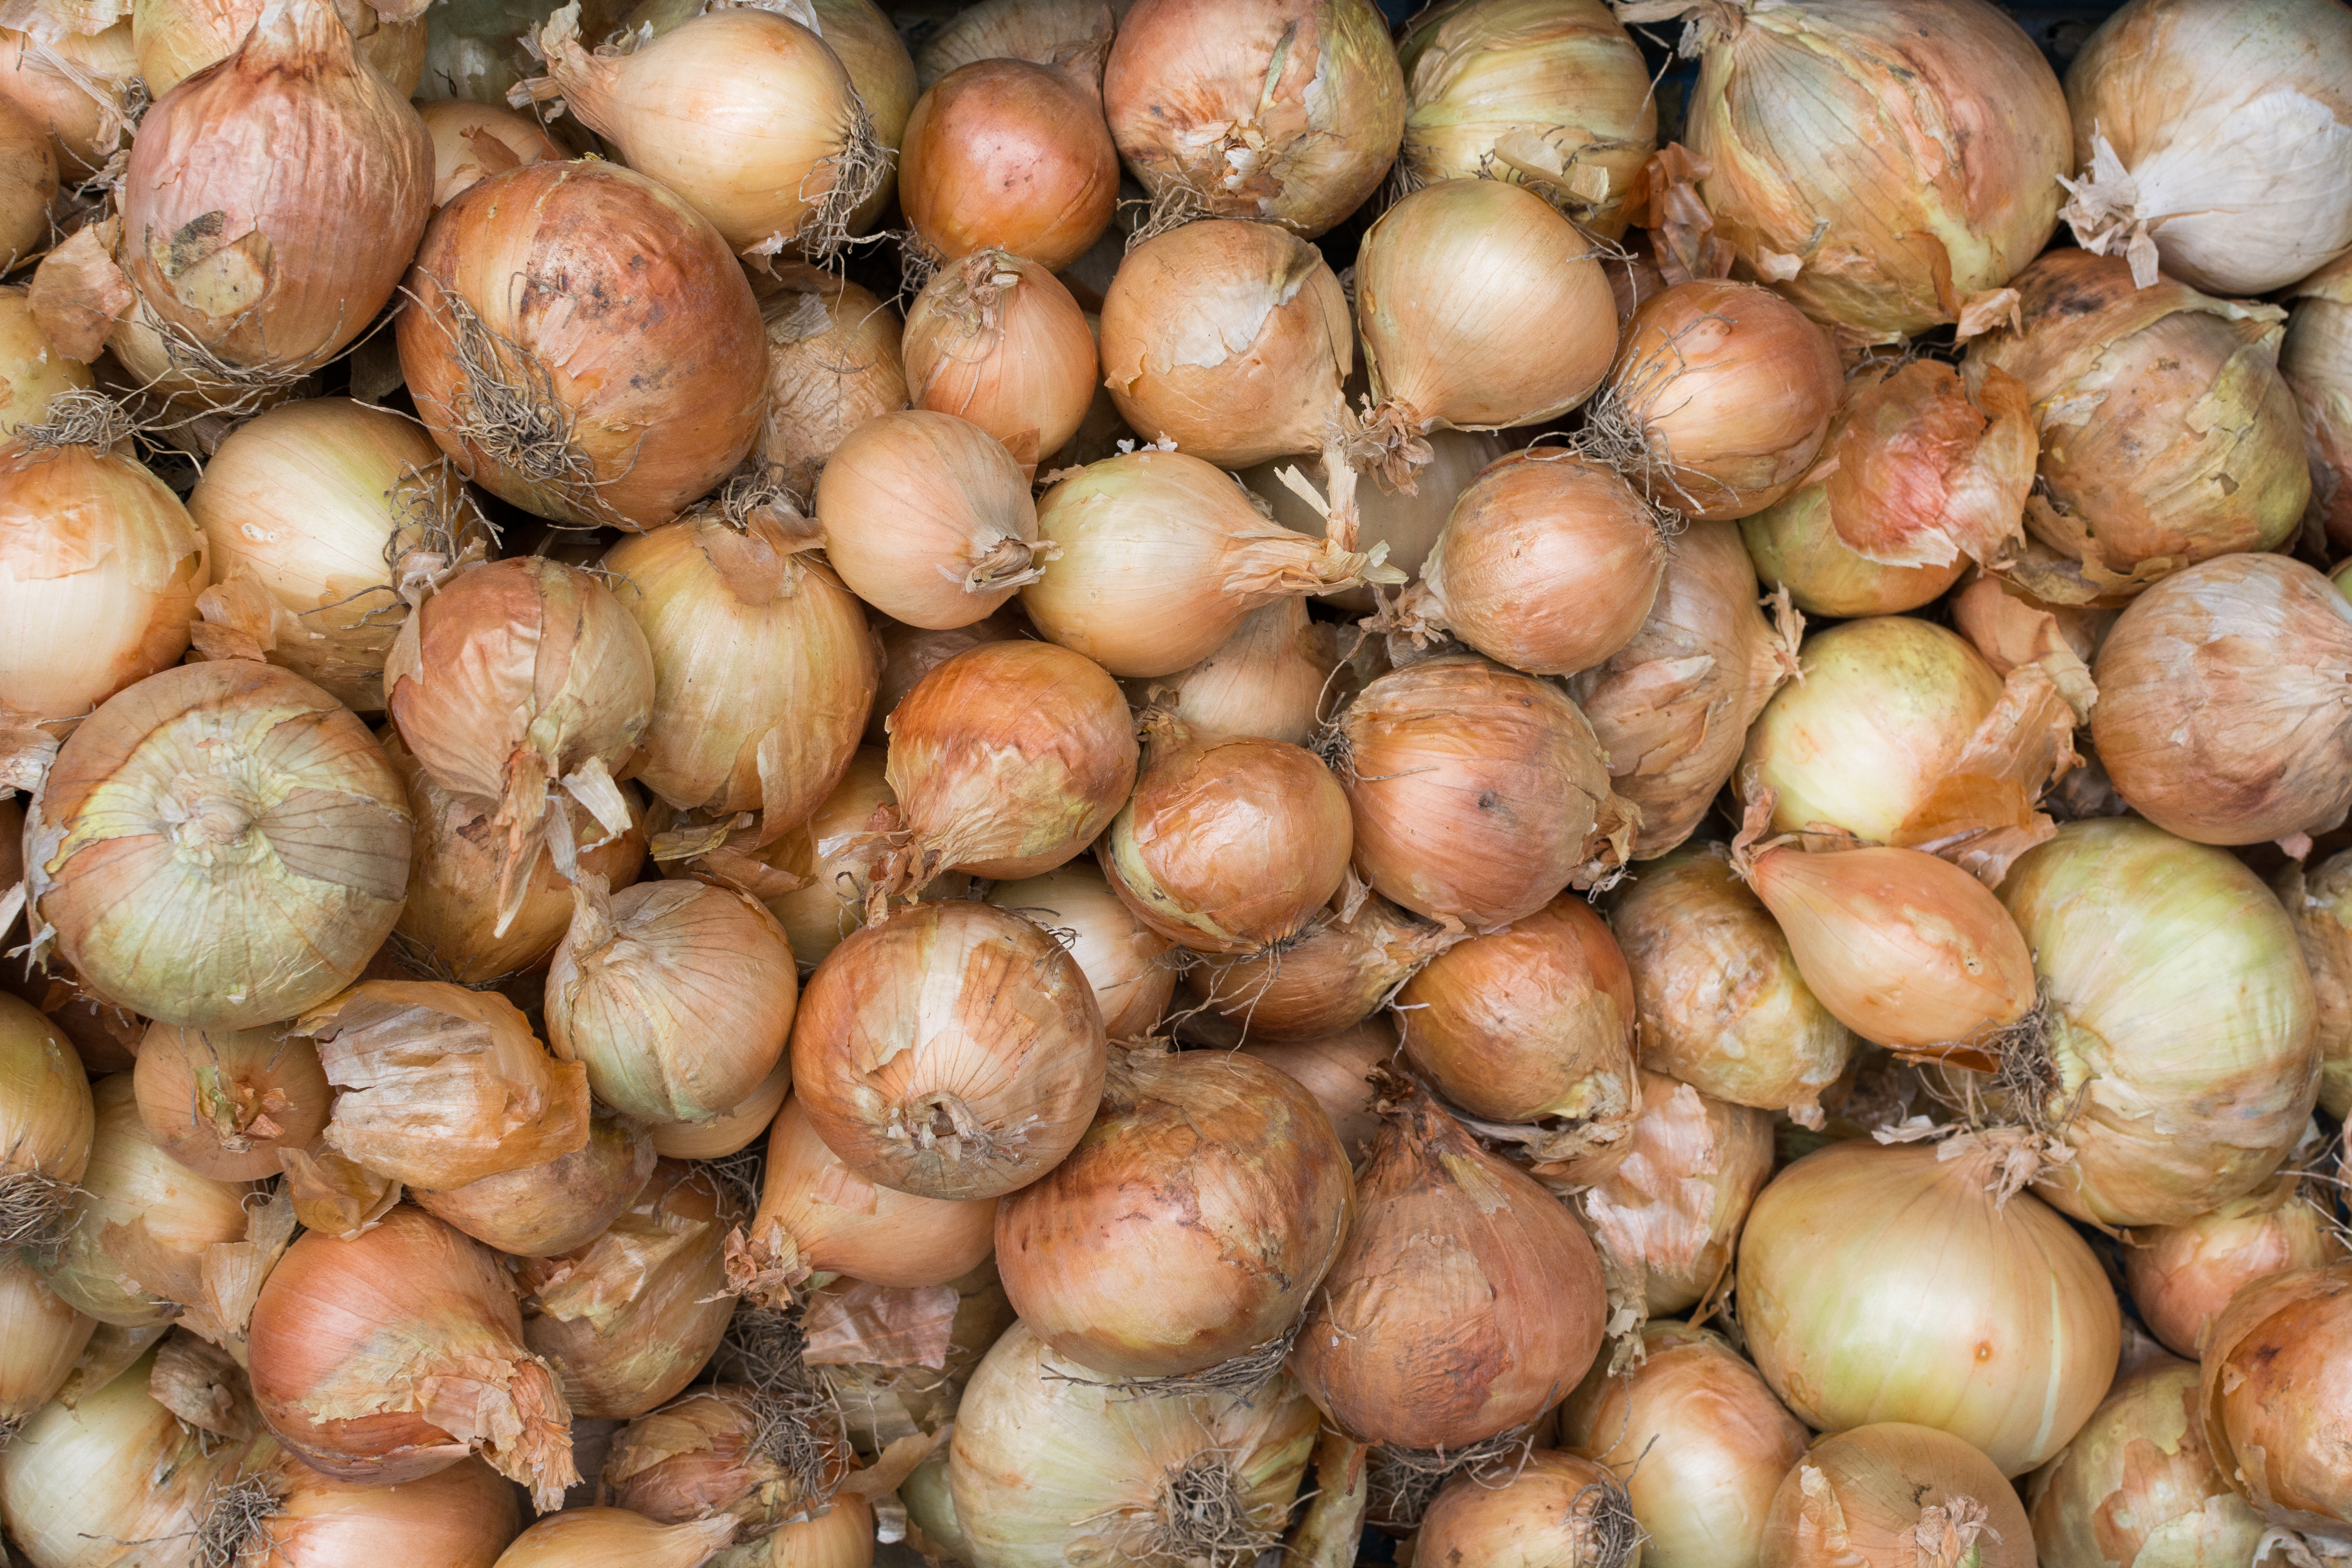
natural foods, yellow onion, food, onion, local food, vegetable, plant, shallot, produce, root vegetable, Pearl onion, allium, ingredient, fruit, flowering plant